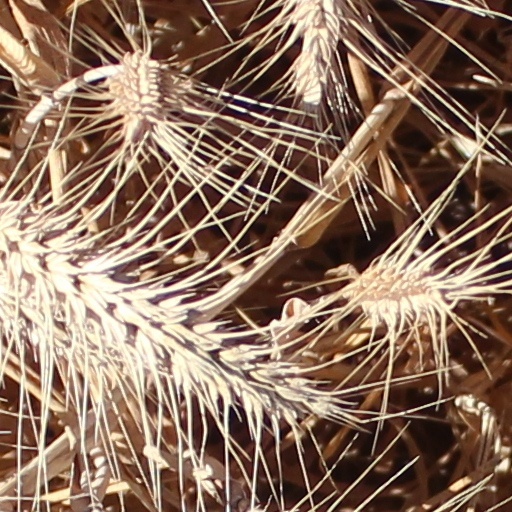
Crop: wheat